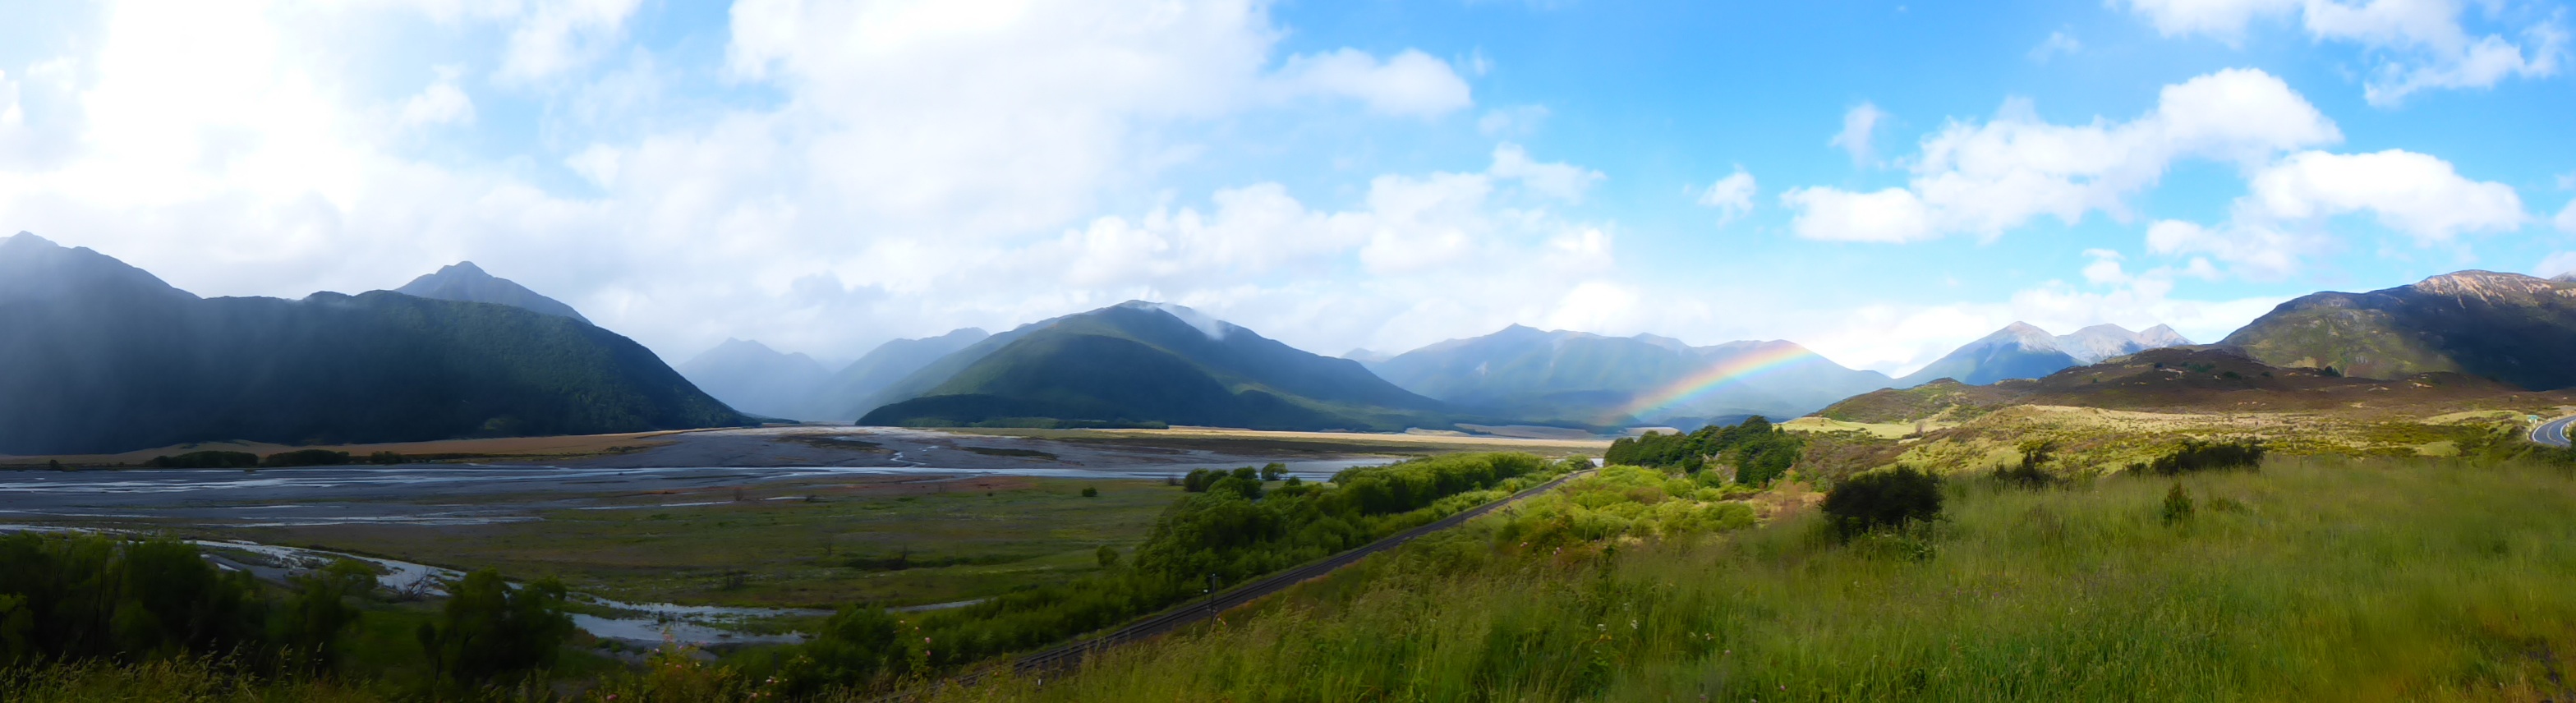
mountain, valley, mountain range, panorama, fjord, highland, alps, grassland, badlands, plateau, fell, loch, ecosystem, landform, geographical feature, mountainous landforms, glacial landform